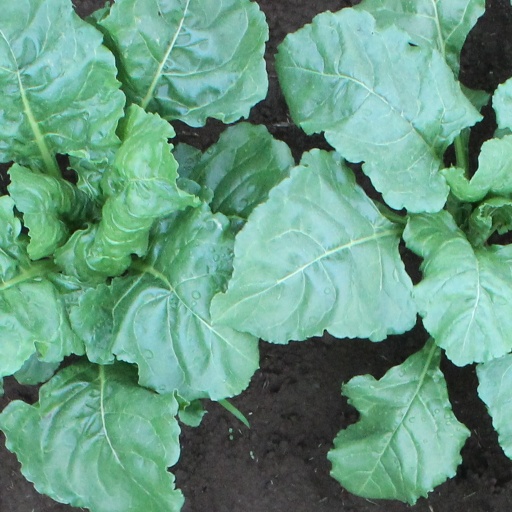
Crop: sugar beet